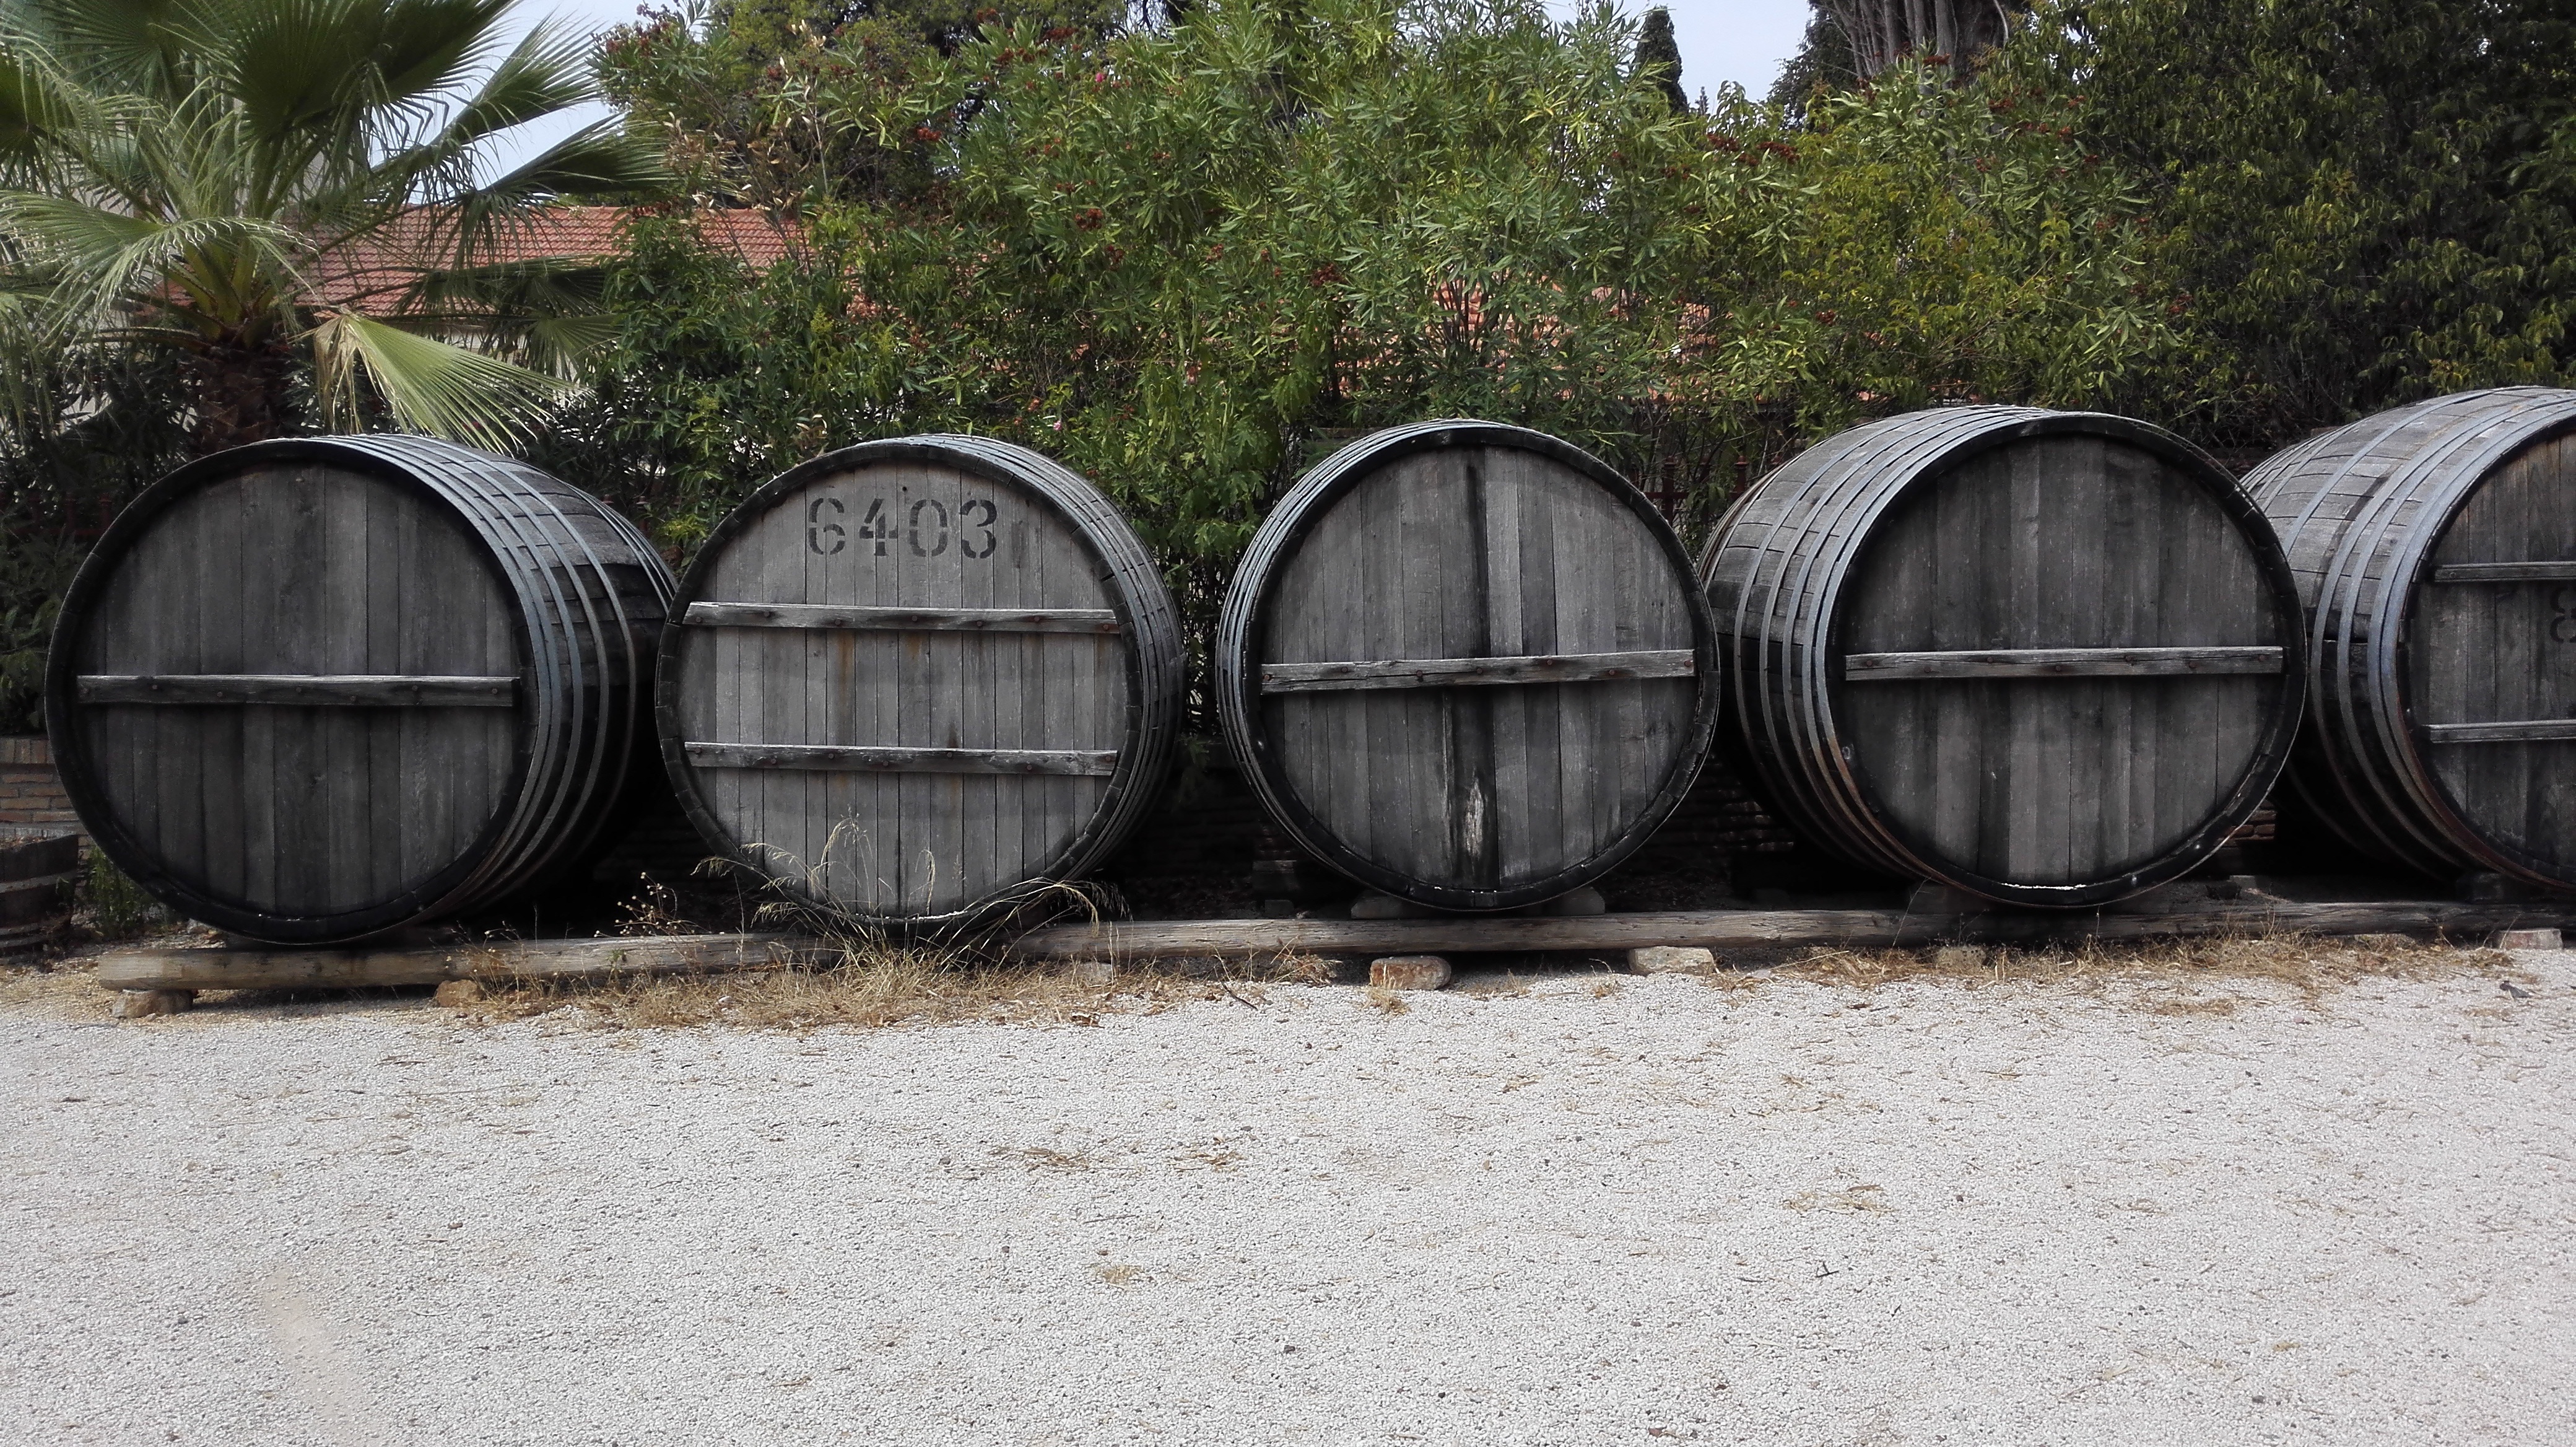
wood, grape, wine, beverage, drink, barrel, alcohol, container, greece, barrels, taste, athens, wine barrel, man made object